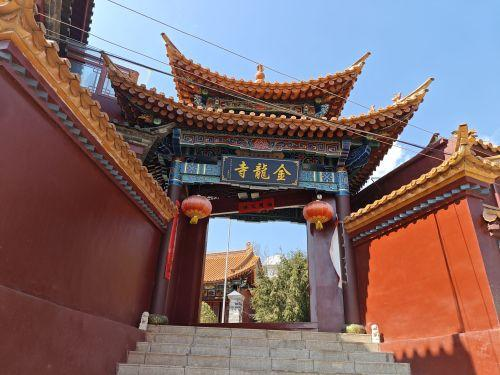
地标名称：金龙寺
所在城市：昆明市·五华区